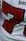
Number: 7